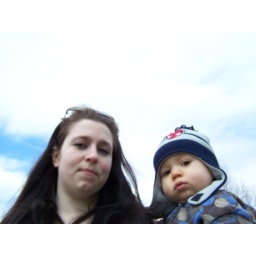
I was sitting on the ground, and took this shot with them standing over me.